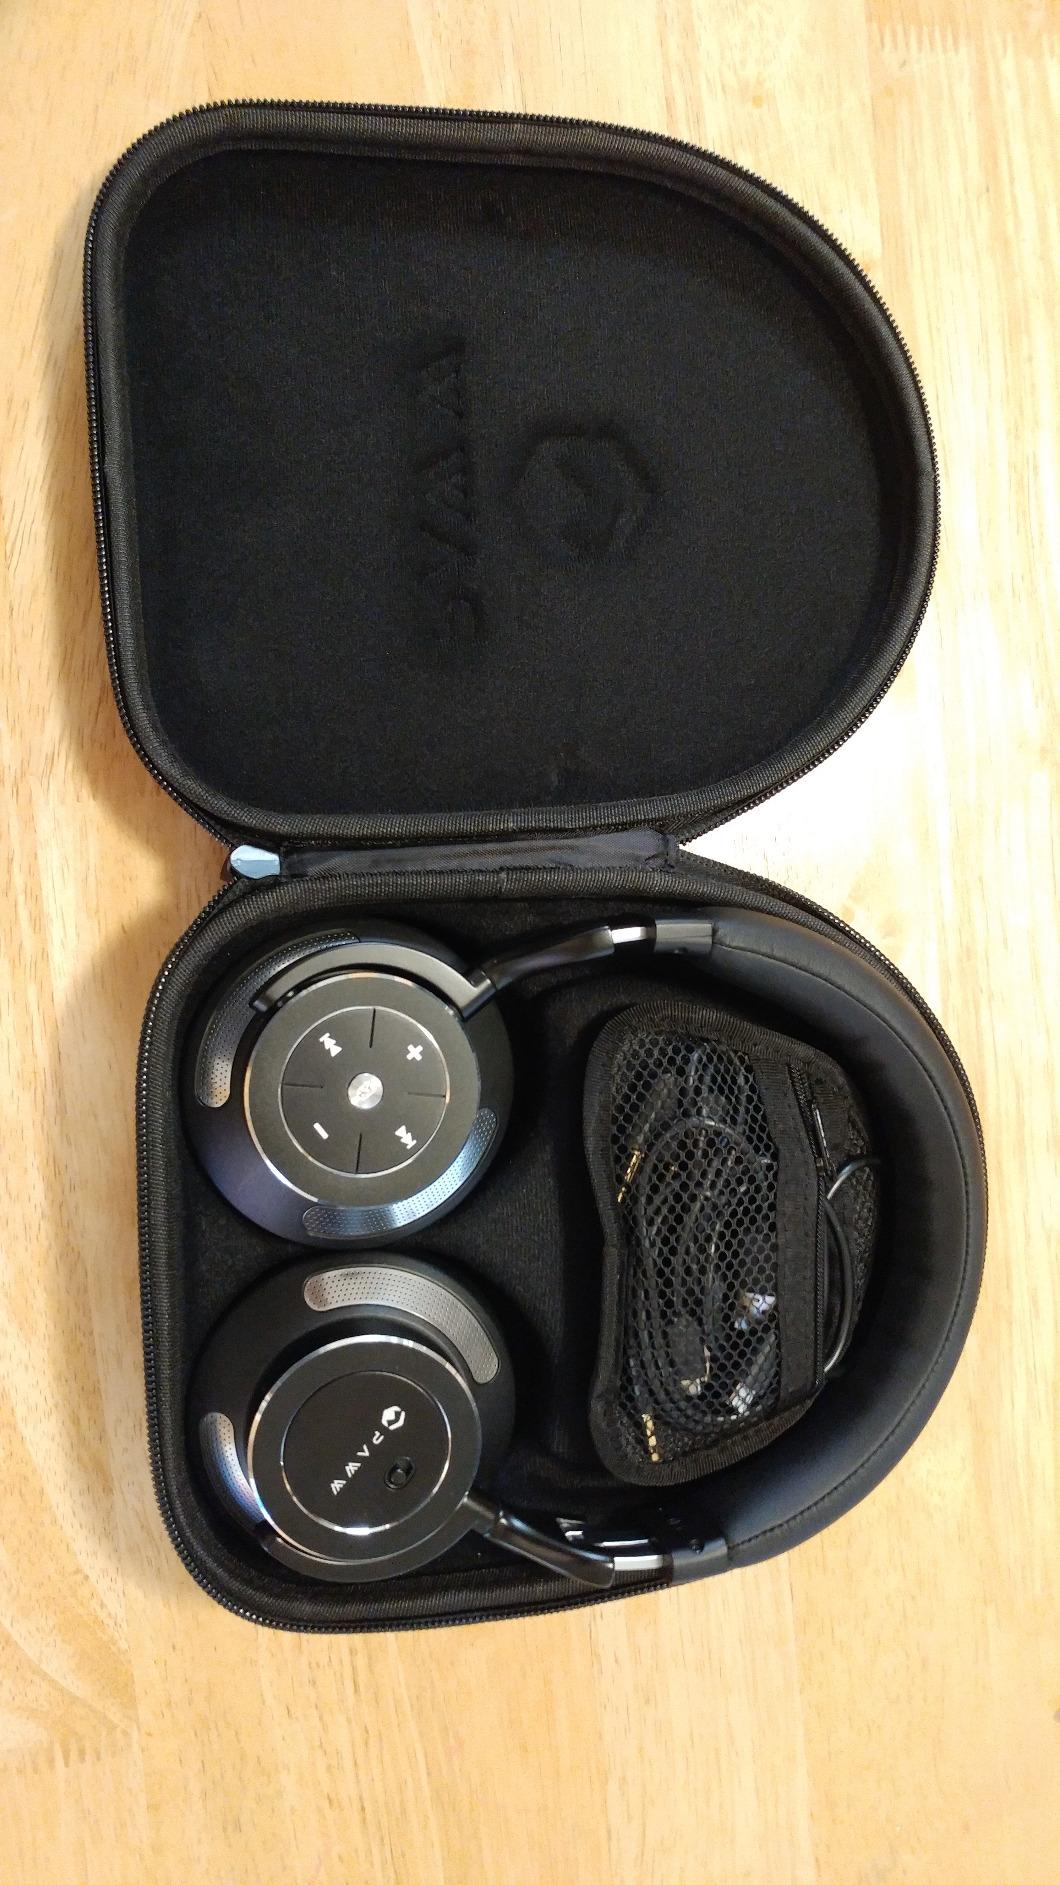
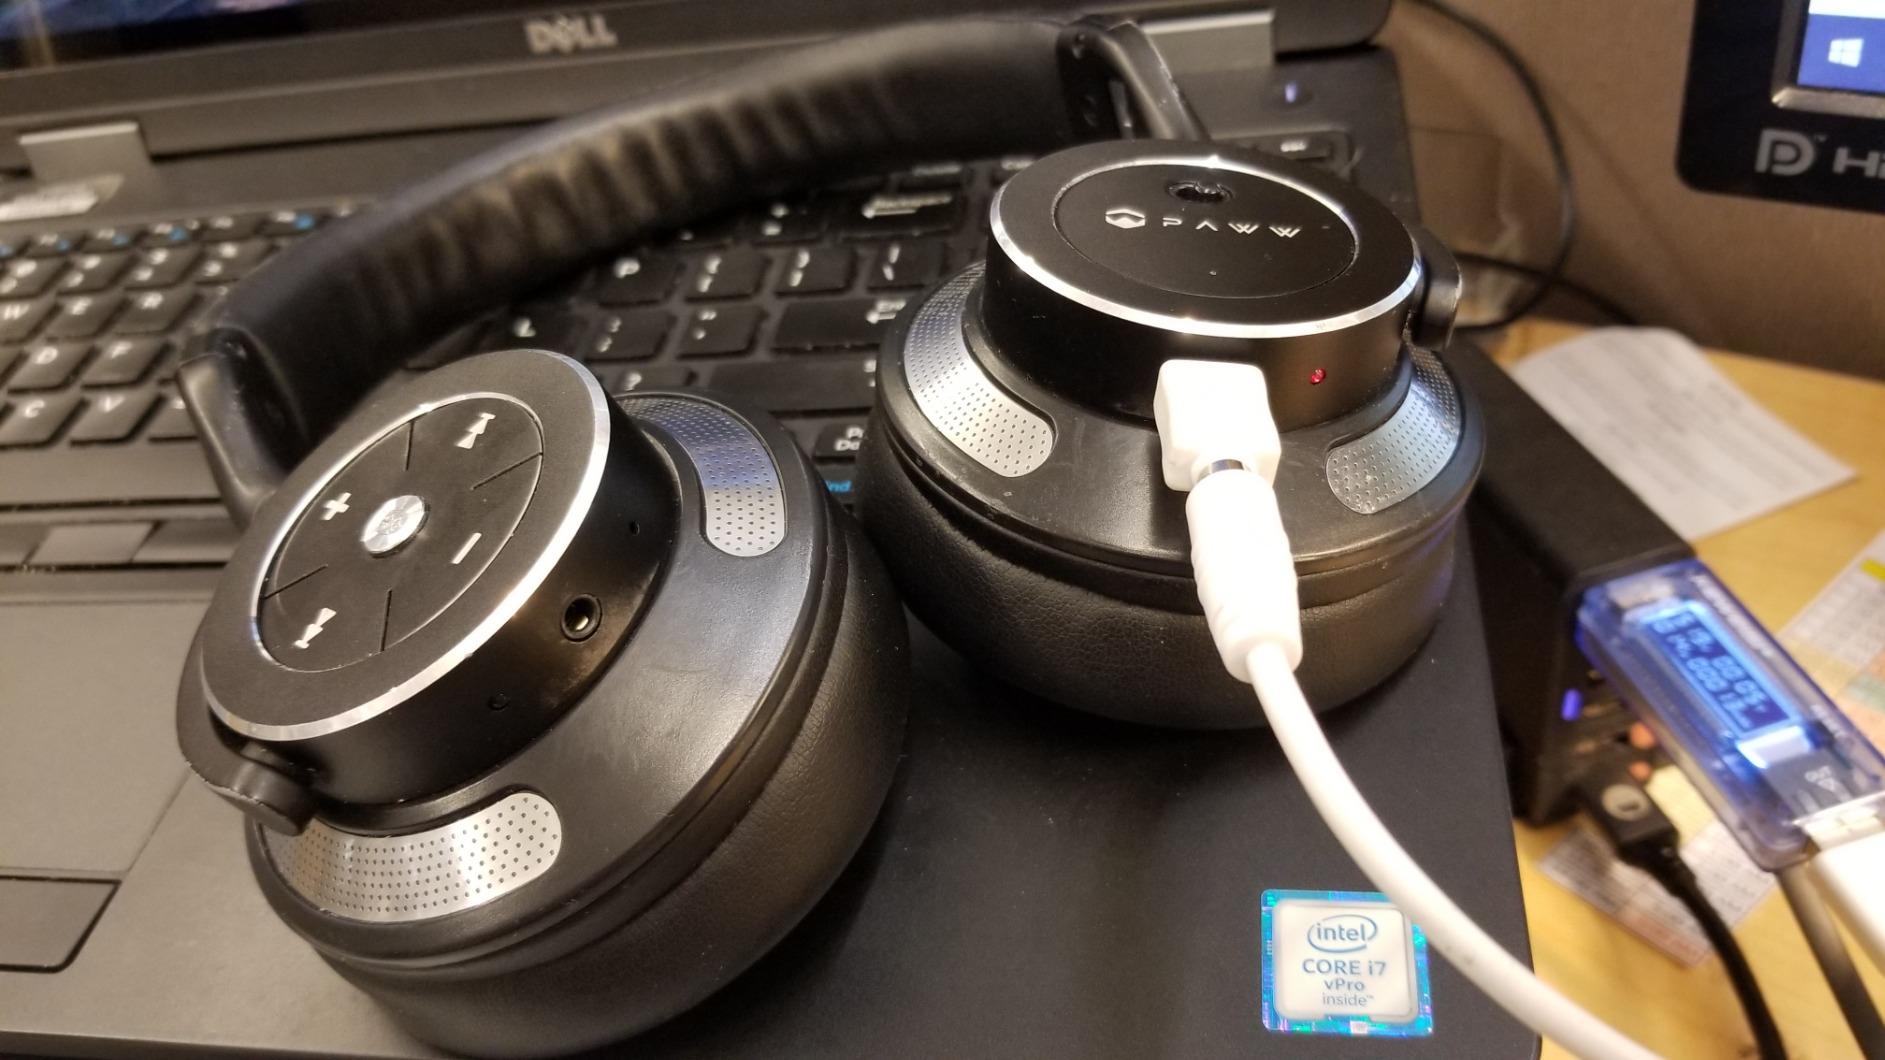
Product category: headphones
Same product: yes